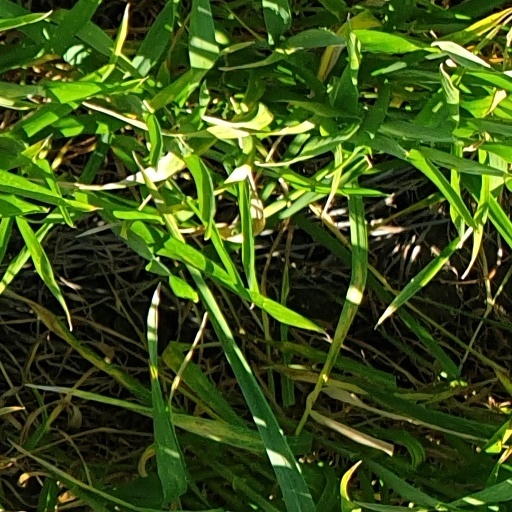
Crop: wheat